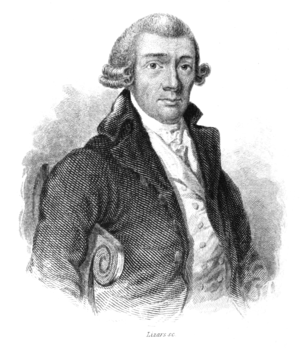
Dru ou Drew Drury, né le 4 février 1725 à Wood Lane à Londres et mort le 15 janvier 1804 dans cette même ville, est un orfèvre et entomologiste amateur britannique.
2 novembre : Fondation de l’Académie des Sciences à Saint-Pétersbourg.